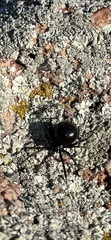
Species: Lactrodectus_hesperus